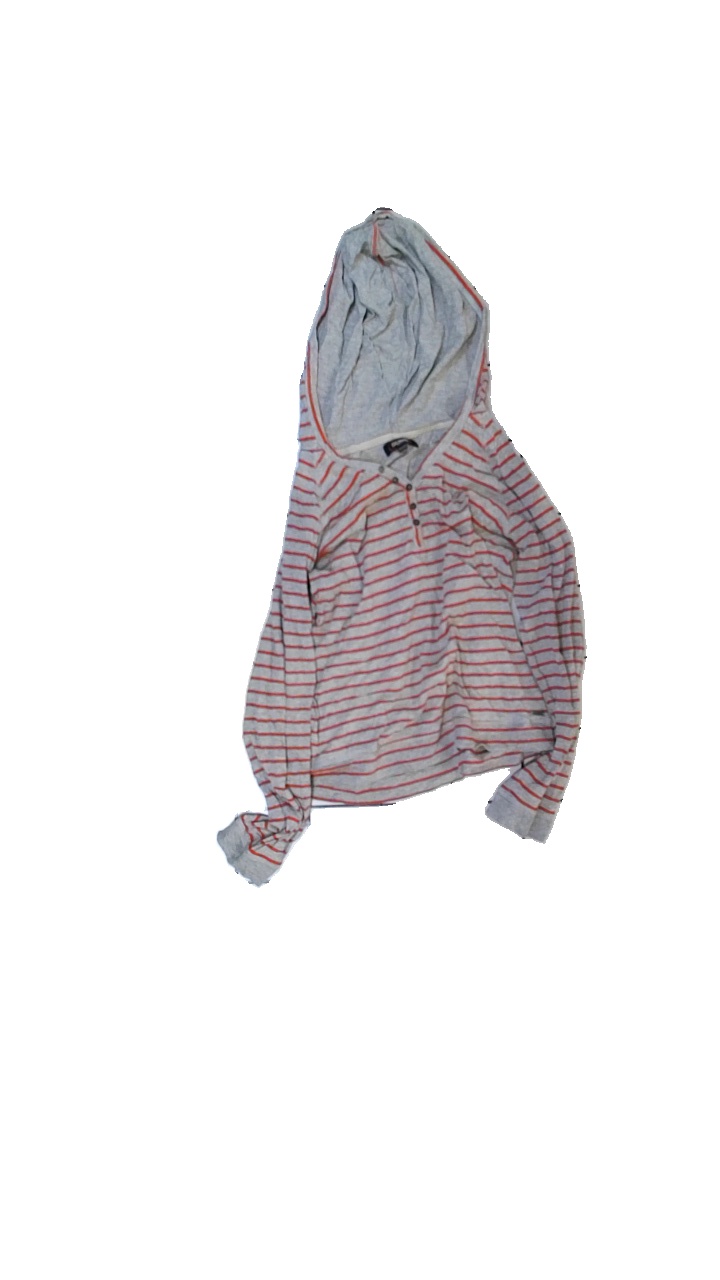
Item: Sweater (Children)
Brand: Colorado
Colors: Grey, Red
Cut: Regular, C-collar
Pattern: Striped
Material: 60% cotton, 40% polyester
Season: All
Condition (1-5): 3
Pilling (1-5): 4
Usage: Reuse
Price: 50-100